Alexander Poynton

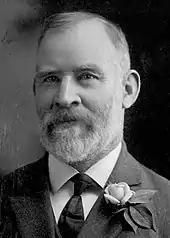
Poynton in 1908 wearing a socialist rose

In 1901 Poynton successfully stood for the Australian House of Representatives in the inaugural federal election as a Free Trade Party member for the Division of South Australia (which was not divided into electorates). Though labelled a Free Trader, he was actually an Australasian National League (National Defence League) candidate. At the 1903 election, South Australia was split into single-member electorates, and Poynton was elected as the first member for the Division of Grey in the vast northern region of South Australia. In May 1904 he became a pledged Labour member.